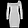
Label: Dress